John the Apostle

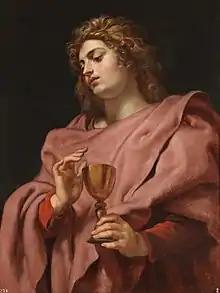
"The Apostle Saint John Evangelist" by Peter Paul Rubens (c. 1611)

John the Apostle, also known as Saint John the Beloved and, in Eastern Orthodox Christianity, Saint John the Theologian, was one of the Twelve Apostles of Jesus according to the New Testament. Generally listed as the youngest apostle, he was the son of Zebedee and Salome. His brother James was another of the Twelve Apostles. The Church Fathers identify him as John the Evangelist, John of Patmos, John the Elder, and the Beloved Disciple, and claim that he outlived the remaining apostles and was the only one to die of natural causes, although modern scholars are divided on the veracity of these claims.